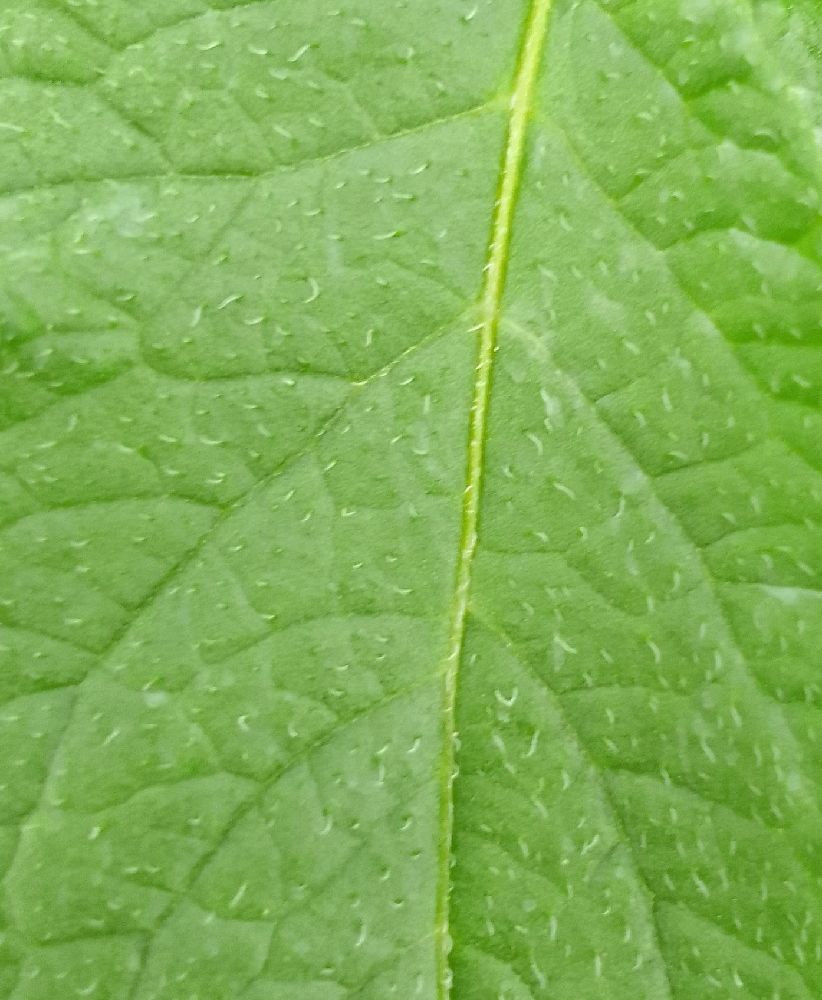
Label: Healthy